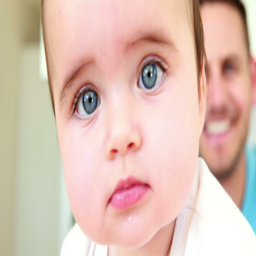
cute baby boy looking at camera at home in the kitchen